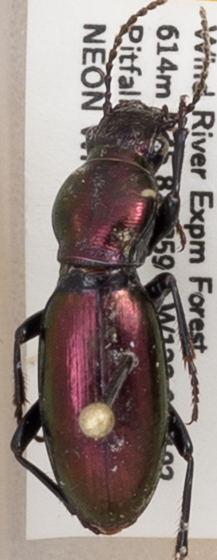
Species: Zacotus matthewsii
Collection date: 2019-06-18
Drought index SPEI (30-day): -0.932
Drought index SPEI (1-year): -2.09
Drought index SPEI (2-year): -2.09